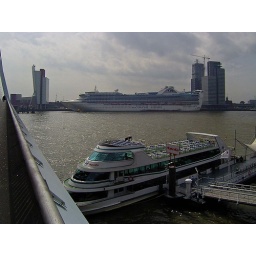
View from Erasmus bridge on Golden Princess cruise ship moored on Wilhelmina quay in Rotterdam